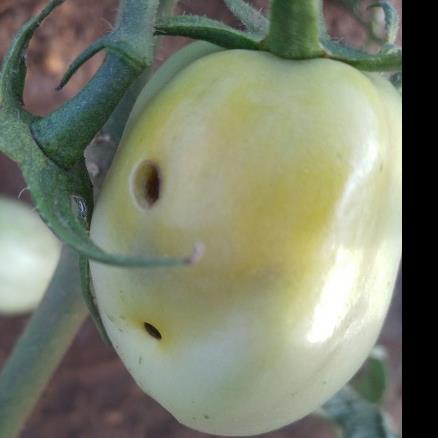
Crop: Tomato
Condition: helicoverpa-armigera-p